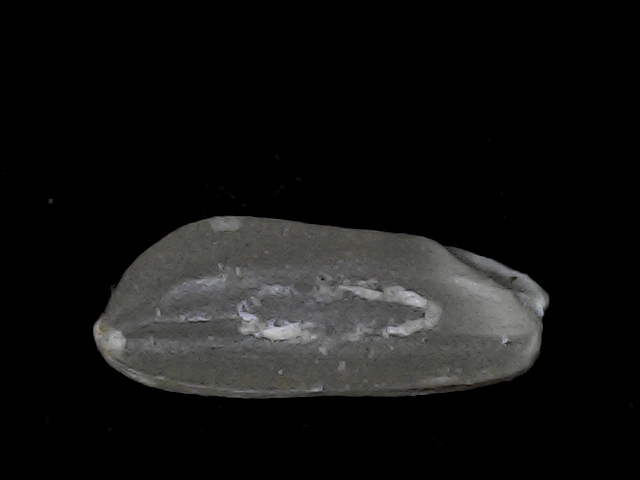
Rice variety: BD93